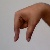
The image shows a hand gesture representing the letter 'Q' in Indian Sign Language.